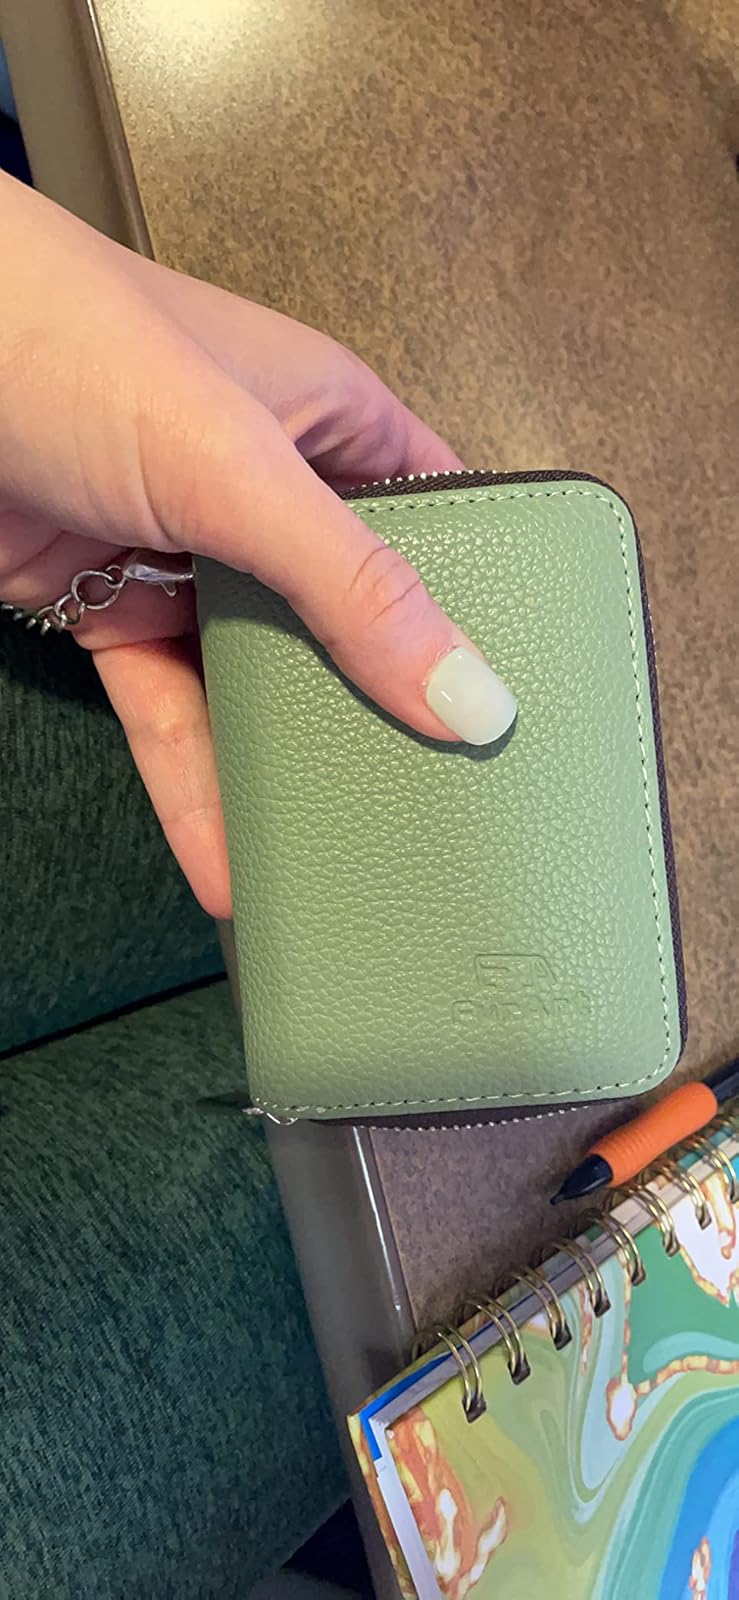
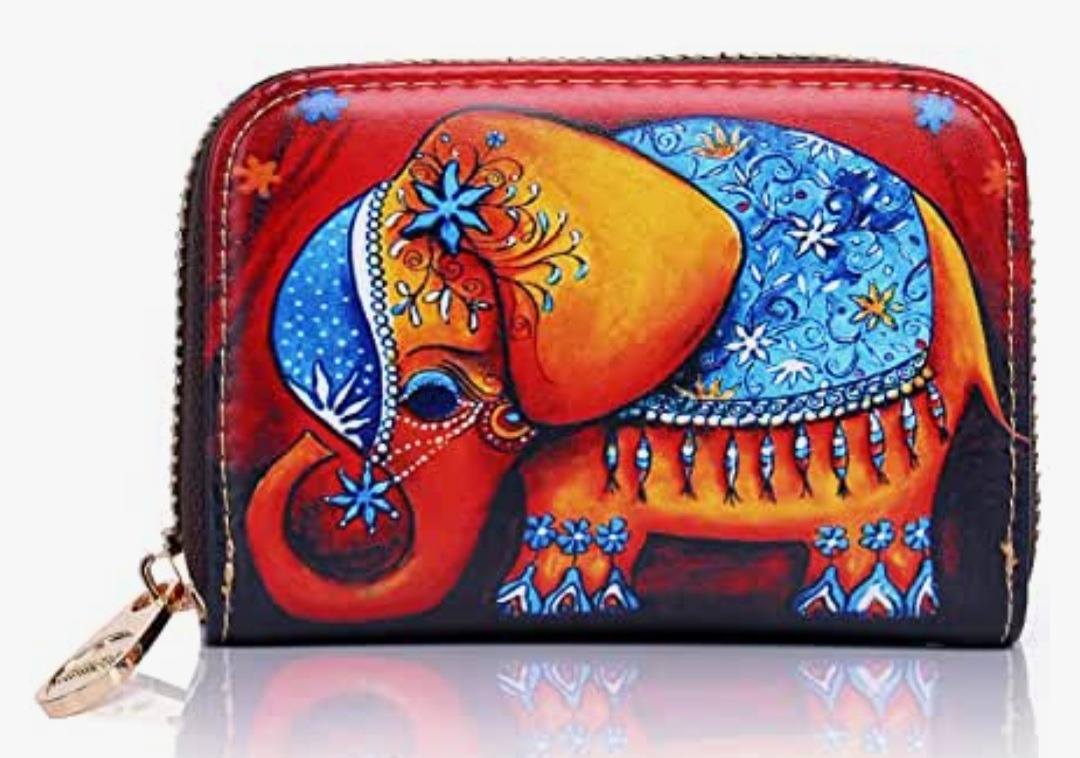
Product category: accessories_keychain
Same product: no